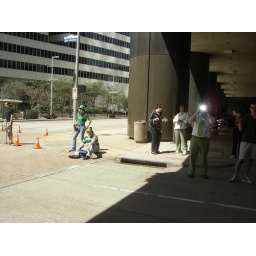
Man's head explodes in a white ball of. flame. Details in our 10 o'clock report.